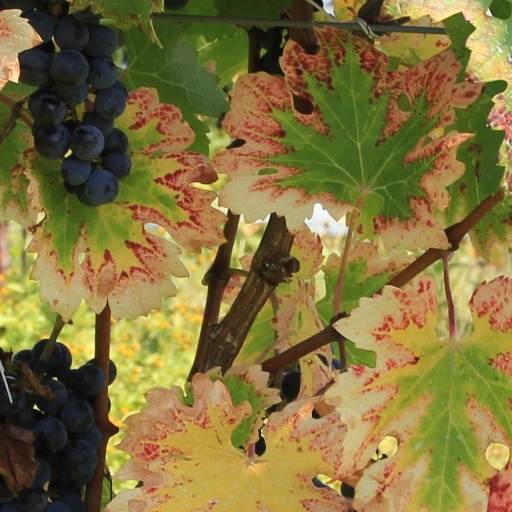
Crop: grape